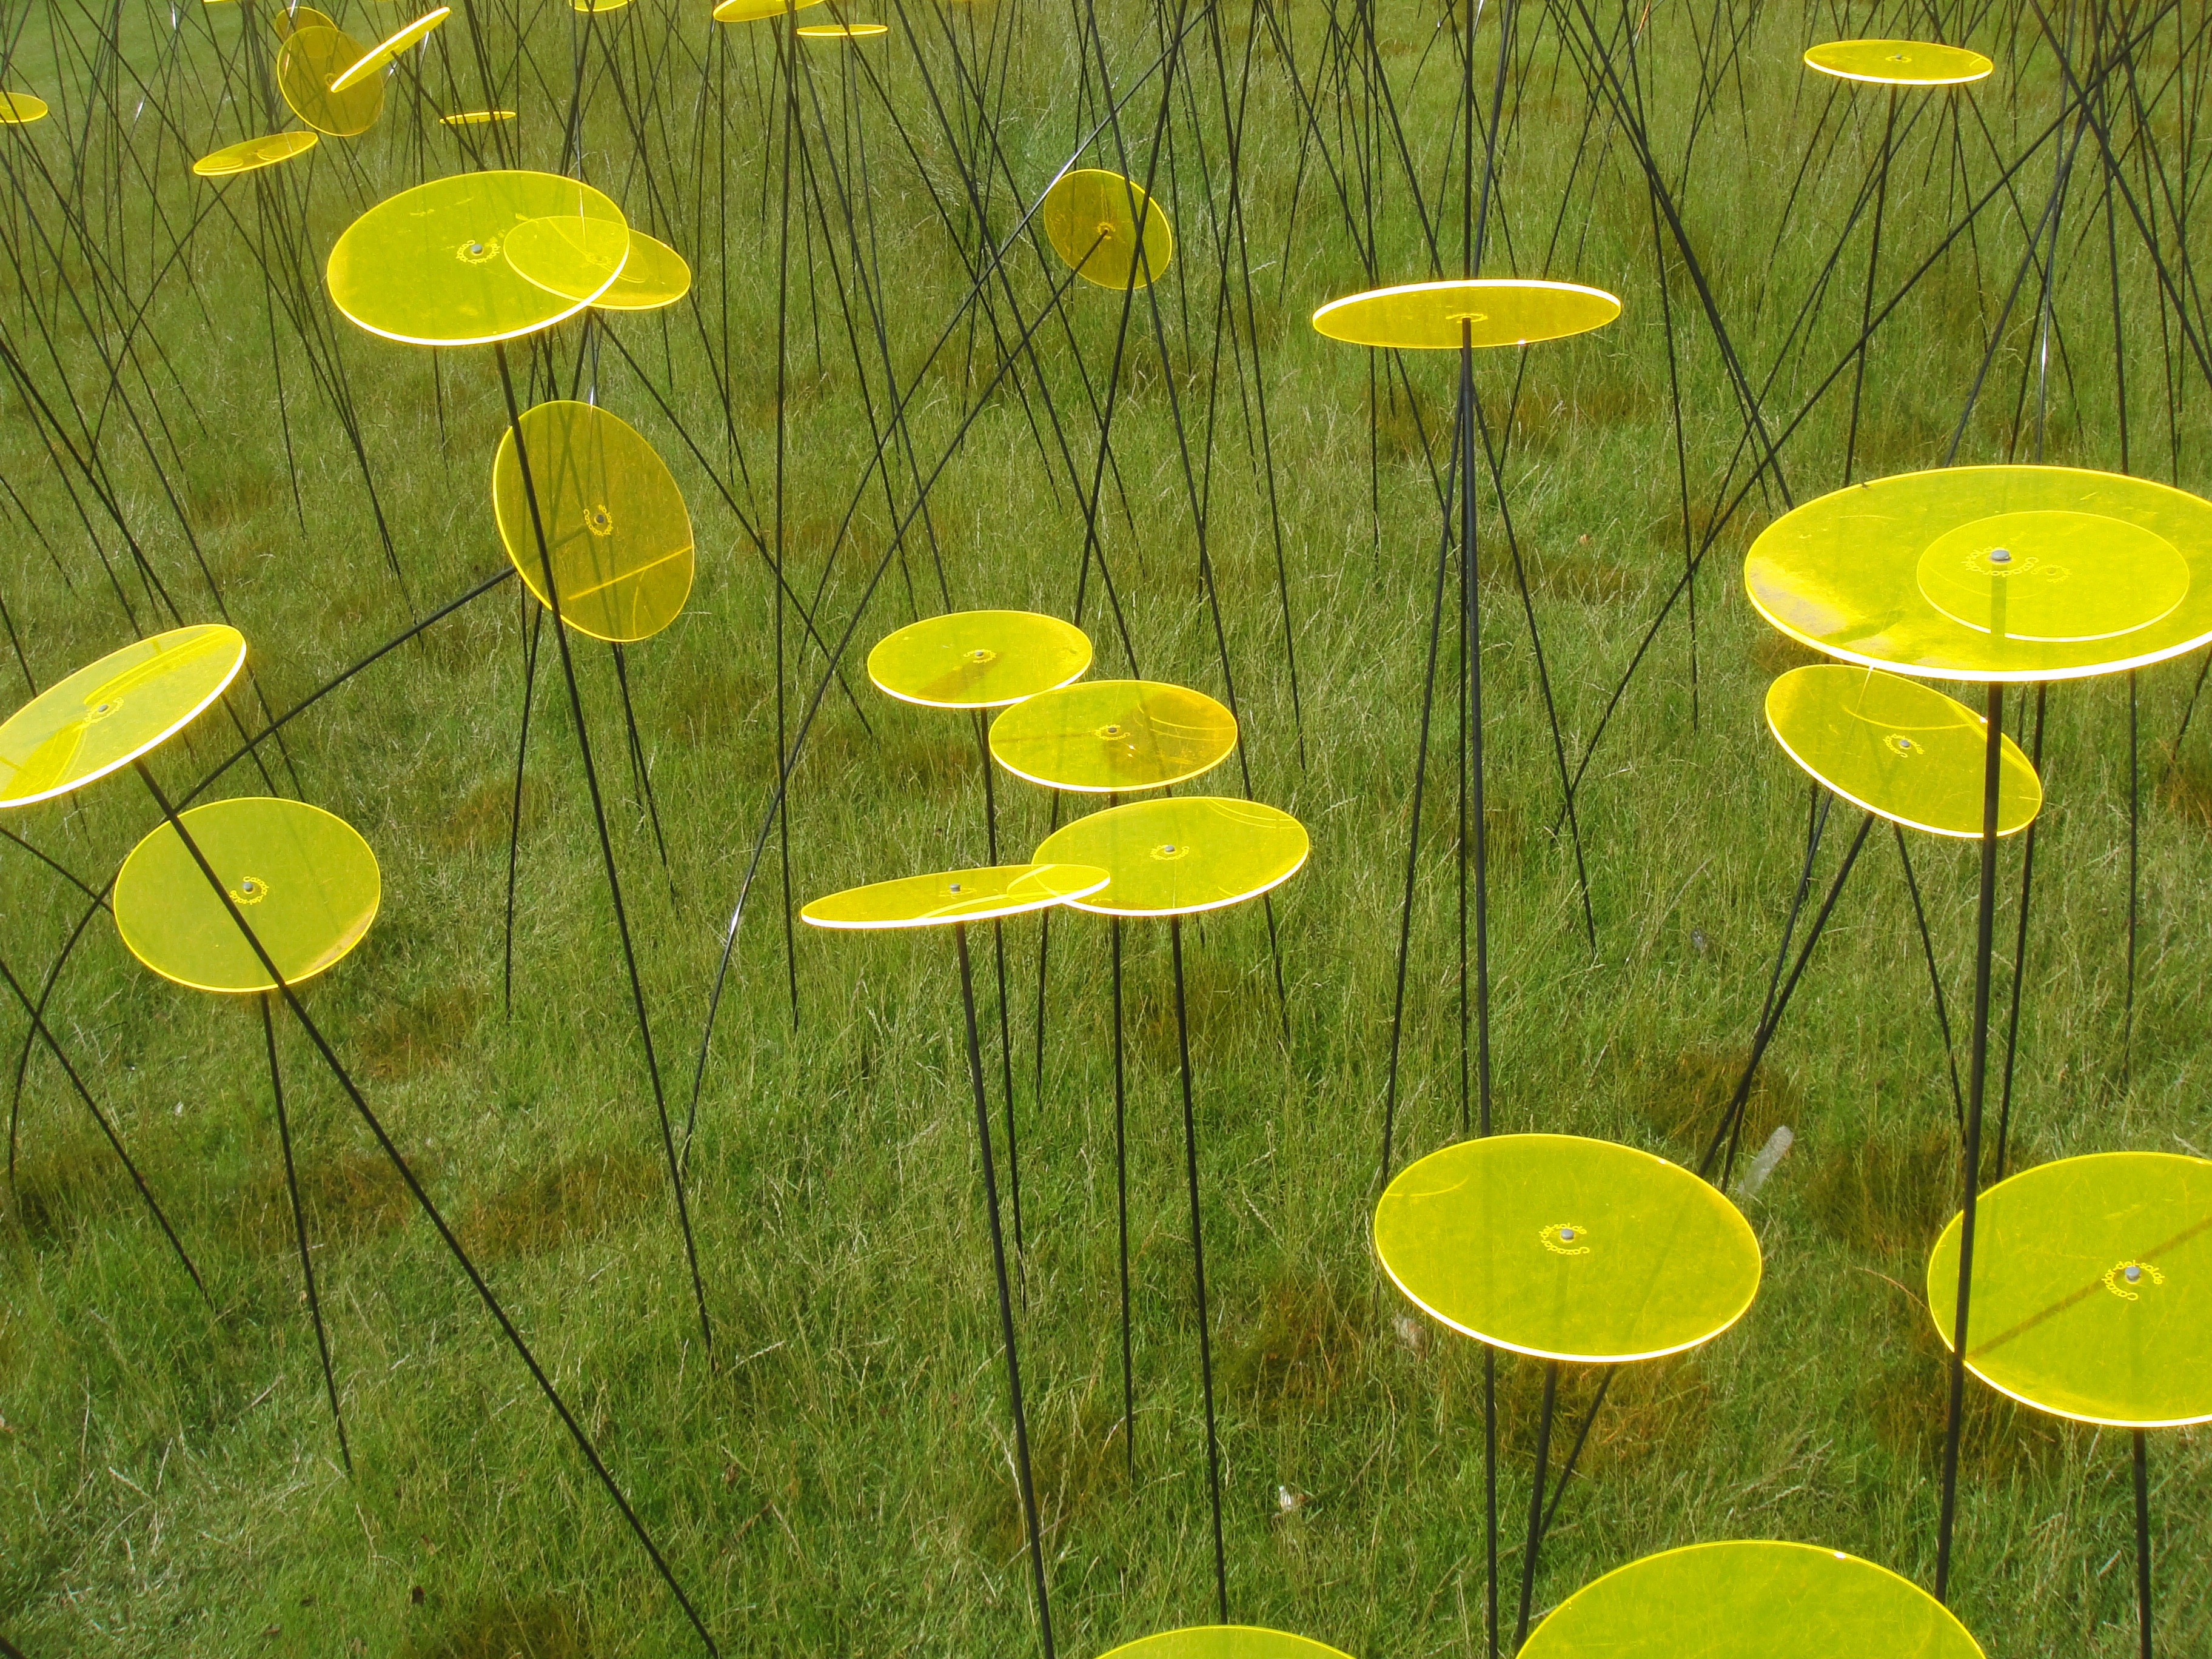
grass, plant, meadow, leaf, flower, green, botany, yellow, flora, flowers, art, artificial flowers, flowering plant, annual plant, grass family, land plant